Robert W. Dunn

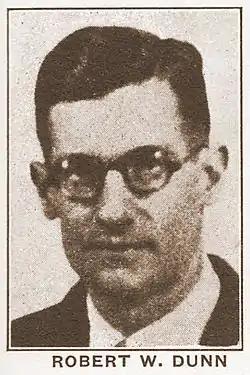
Labor economist Robert W. Dunn as he appeared in 1929.

Robert Williams Dunn (1895–1977) was an American political activist and economic researcher. Dunn was an active member of the American Civil Liberties Union from its creation, serving on that group's National Committee from 1923 and on its board of directors from 1933 to 1941. Dunn was the author of a number of books and pamphlets on economic themes relating to the working class published by the Communist Party USA.